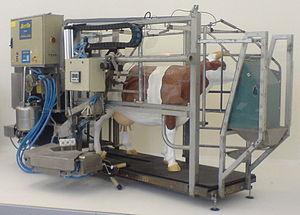
On appelle traite l'action de traire, c’est-à-dire la récupération du lait des mamelles des animaux permise par l'action conjointe de l'animal et du trayeur ou du système de traite qui mime celle d'un petit allaité.
La machine à traire est un appareil permettant d'effectuer la traite mécanique des animaux en élevage laitier.